Tunguska (The X-Files)

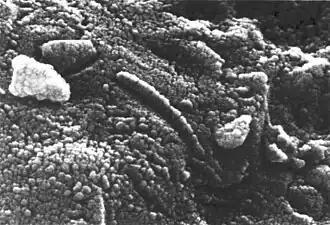
The possible discovery of life in the Allan Hills 84001 meteorite inspired the episode's script.

"Tunguska" and its follow-up "Terma" were conceived by the writers when they were trying to conceive a "big and fun canvas" to tell stories. They decided to create a story connected to the Russian gulags, which led to the "natural" idea that the Russians were experimenting separately from the Syndicate to create a vaccine for the black oil. Series writer John Shiban felt it was natural to create an arms race-like story between the United States and Russia, being that the Cold War had ended a few years earlier. The writers desired to expand the series' mythology globally, a concept that continued into the fifth season and the series' 1998 feature film adaptation. The idea of a conspiracy with a global reach was first broached in the series' second season, and it was felt that this two-part story was a good place to expand upon this, allowing the production crew to "stretch the limits" of their resources and imagination. The inspiration for the oil-containing rocks was NASA's announcement of possible evidence of extraterrestrial life in the Allan Hills 84001 meteorite; while the gulag scenes were based on Aleksandr Solzhenitsyn's books "The Gulag Archipelago" and "One Day in the Life of Ivan Denisovich".